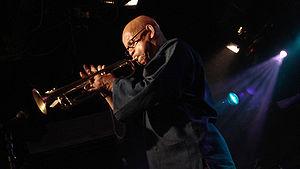
Eddie Henderson est un trompettiste et bugliste de jazz américain. Il a notamment fait partie du mythique sextet de Herbie Hancock, Mwandishi.